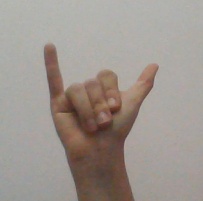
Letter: ya